Gerald Edelman

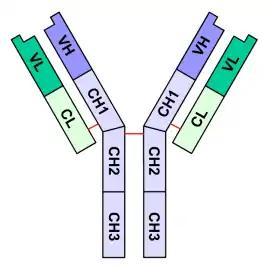
Diagram illustrating the disulfide bonds (red) that link the light (green) and heavy (blue) protein subunits of Immunoglobulin G (IgG) molecules. This diagram also illustrates the relative positions of the variable (V) and constant (C) domains of an IgG molecule. The heavy and light chain variable regions come together to form antigen binding sites at the end of the two symmetrical arms of the antibody.

Edelman's early research on the structure of antibody proteins revealed that disulfide bonds link together the protein subunits. The protein subunits of antibodies are of two types, the larger heavy chains and the smaller light chains. Two light and two heavy chains are linked together by disulfide bonds to form a functional antibody.